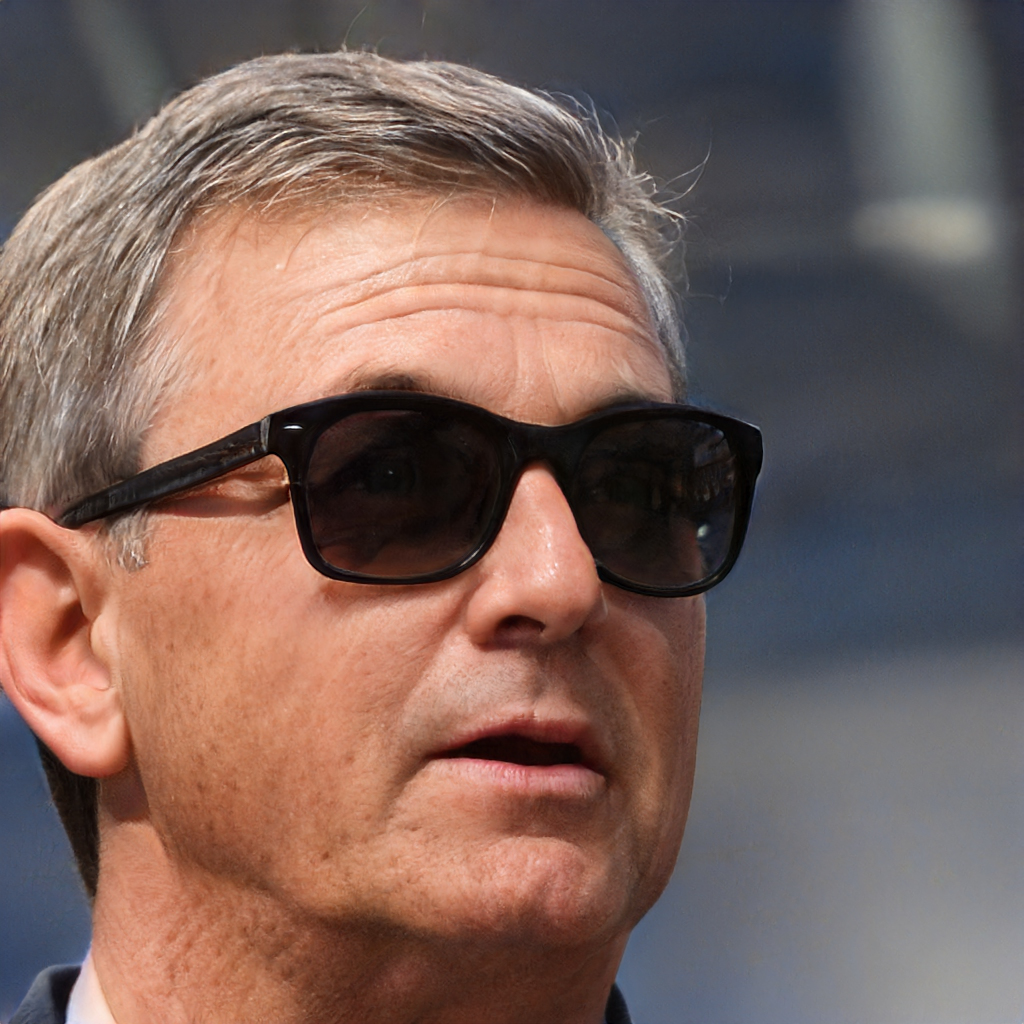
Gender: Male